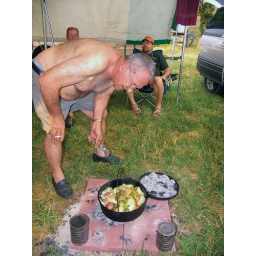
Dutch oven chicken by Jim West